PZL-Mielec Lim-6

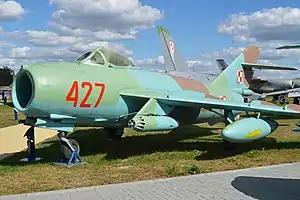
Lim-6bis with visible UB-16-57D (Mars-2) rocket launchers

The Lim-6 (NATO reporting name Fresco) was a Polish attack aircraft used between 1961 and 1992 by the Polish Air Force. It was a variant of the Mikoyan-Gurevich MiG-17, which was produced in Poland as the Lim-5.